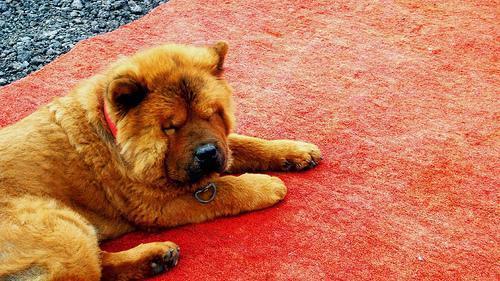
chow